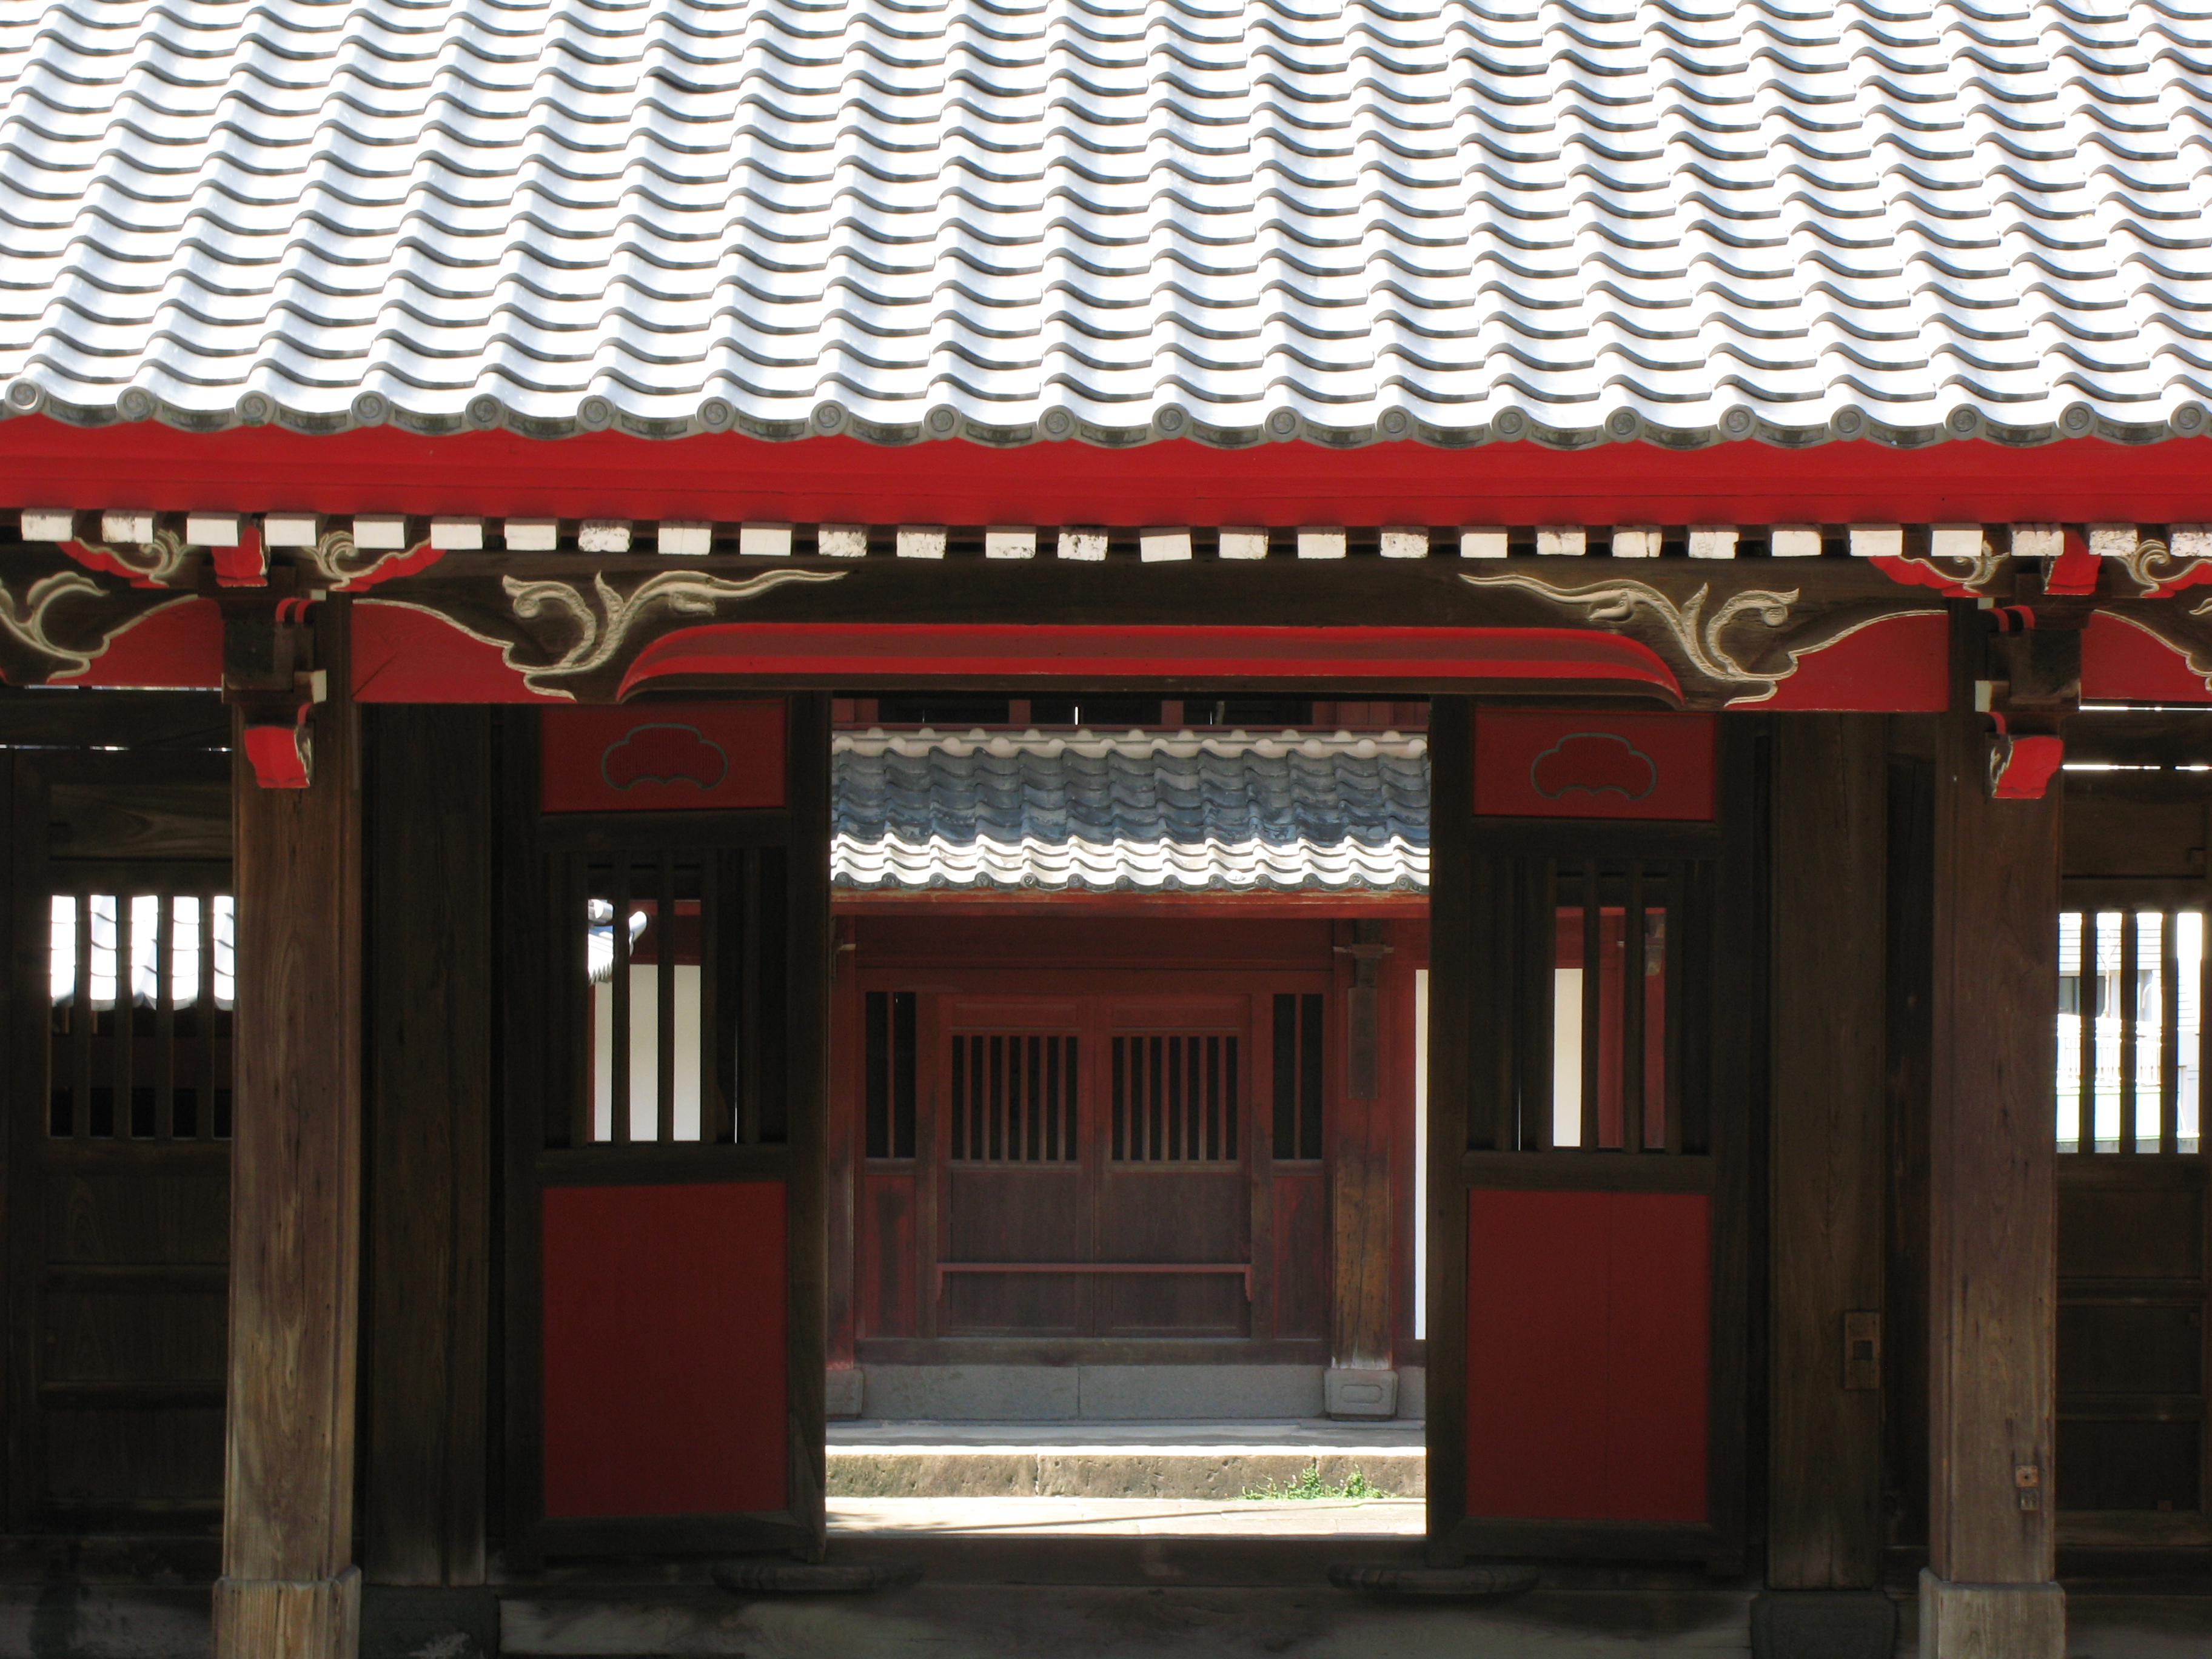
architecture, building, restaurant, high, facade, interior design, cool image, nagasaki, stall, shrine, hires, hi, res, resolution, g7, shinto shrine, outdoor structure